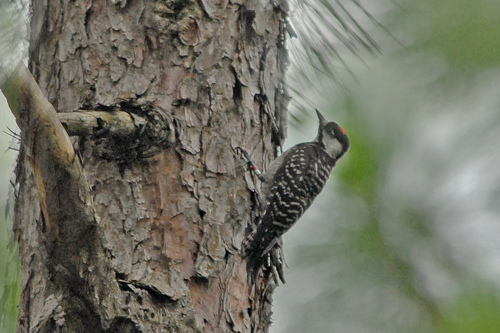
this is a black bird with white spots on its feathers.
this is a bird with a black spotted wing and a pointed beak.
small black bird with grey breast, grey patch on side of head, red dot atop head, and wings speckled white.
the bird has a grey side and breast color with the rest of its coverts and retrices in black and grey color.
this bird is brown and white in color with a skinny curved beak, and dark eye rings.
this bird has wings that are black with white dots on them
this particular bird has white cheek patches and a small black bill
this bird is black and white in color, with a black beak.
a mostly black colored bird with white spots on and wings and a red crown.
a small bird with white specs and a orange crown and pointed beak.
Species: Red Cockaded Woodpecker